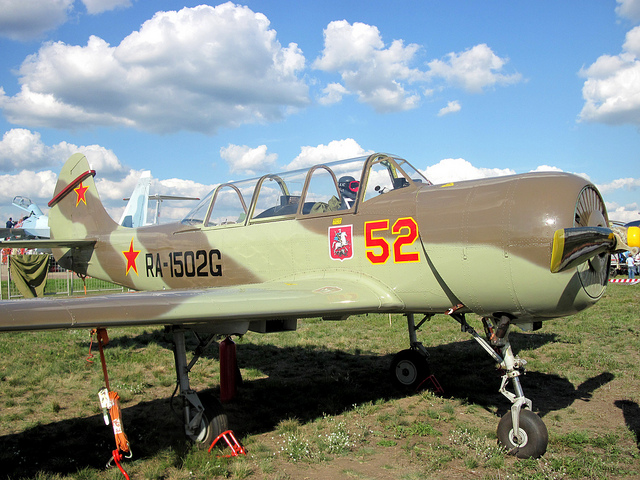
A man is sitting on a parked army aircraft.

A vintage aircraft that is sitting on the tarmac on display.